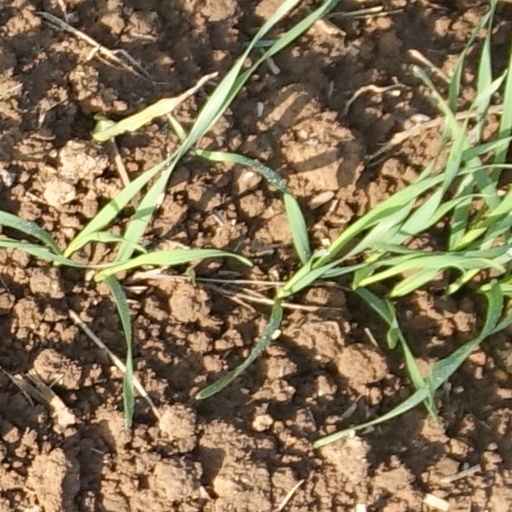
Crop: wheat